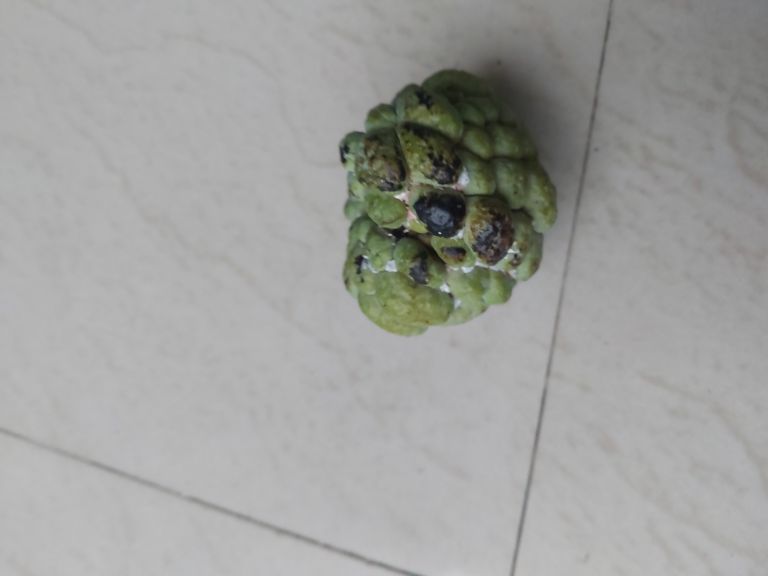
Disease label: Blank Canker